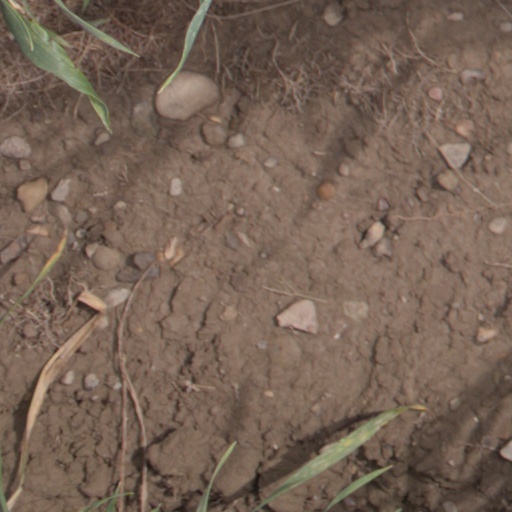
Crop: wheat